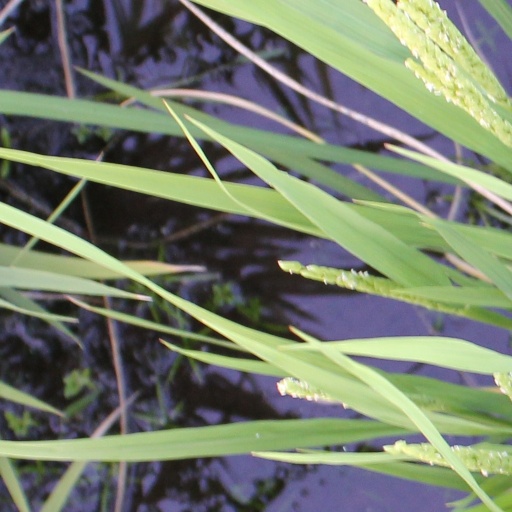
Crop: rice